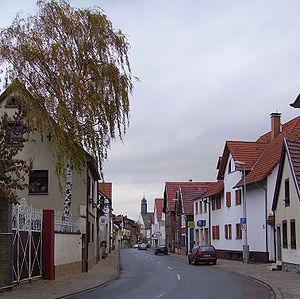
Meckenheim est une municipalité allemande située dans le land de Rhénanie-Palatinat et l'arrondissement de Bad Dürkheim.